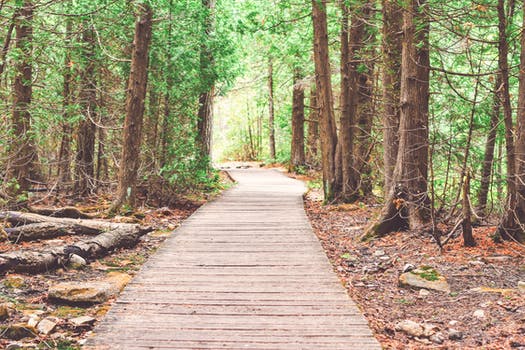
Label: No Watermark